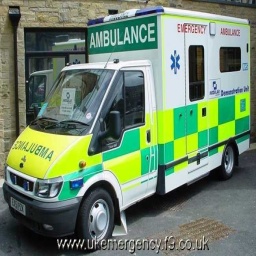
Label: ambulance